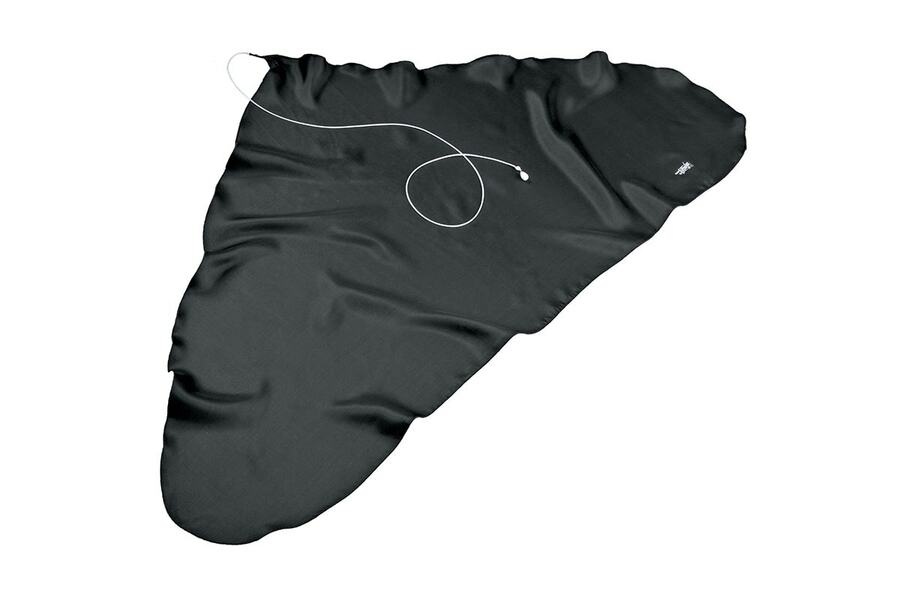
Hodge Tenor Saxophone Silk Swab
Manufacturer SKU: TS The silk saxophone swabs are designed to go all the way through the fully assembled saxophone. There is no need to remove the neck or carry a separate swab for the neck. This is a great convenience. The tenor saxophone swabs are designed the same as the alto saxophone swabs, but with a longer cord and heavier weight. The Qualities of Silk All Hodge silk swabs are made from 100% silk and come in performers black, royal blue, burgundy, forest green, and deep purple. Silk is very absorbent, soaking up water in instruments better than any other natural material on the market, including both cotton and chamois. Most uniquely, silk is also very compressible, making it possible to pull through instruments with large variations in bore size. In addition, silk is lint free.
Brand: Hodge
Category: Arts & Entertainment > Hobbies & Creative Arts > Musical Instrument & Orchestra Accessories > Woodwind Instrument Accessories > Saxophone Accessories > Saxophone Care & Cleaning > Saxophone Swabs